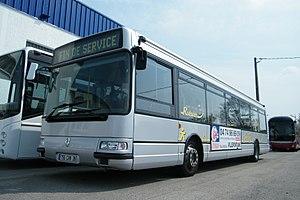
Irisbus Agora Line n°1265 du réseau Ruban
Saint-Alban-de-Roche est une commune française située dans le département de l'Isère en région Auvergne-Rhône-Alpes.
Domarin est une commune française située dans le département de l'Isère en région Auvergne-Rhône-Alpes.